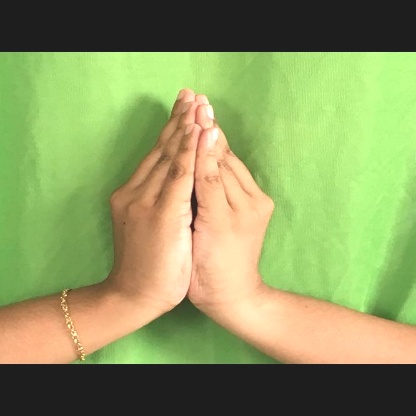
Mudra: Kapotham